The Idolmaster Cinderella Girls: Starlight Stage

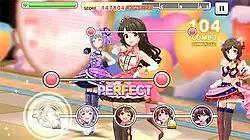
Typical gameplay in "Starlight Stage" depicting Sachiko, Uzuki, and Miku. The player must tap the target icons in the bottom when rhythm icons pass over them.

"Starlight Stage" is a rhythm game in which the player assumes the role of a producer who works at 346 Production (346 Pro), a talent agency that represents the pop idol characters from "The Idolmaster Cinderella Girls" video game and anime. Idol characters in the game are divided into three categories: cute, cool, and passion. Each character herself can have different variants—also called idols and represented in the game as collectible cards—each of which is designated a rarity: normal, rare, S rare, or SS rare, all of which also have a "plus" variant. Each idol also has four statistics points: vocal, dance, visual—which are tallied together as her total appeal value—and life, which represents her health value, and a skill that influence gameplay. To raise an idol's statistics points and level, the player may have her participate in lessons, which expends up to twenty other idols or trainer tickets in exchange for experience points.